The Expert (1995 film)

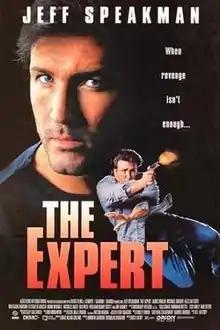
VHS release poster

The Expert is a 1995 American action thriller film about an ex-special forces trainer who decides to exact revenge on the murderer of his sister after his death sentence is commuted. The film was directed by Rick Avery and William Lustig (who was uncredited) and stars Jeff Speakman, Jim Varney and James Brolin.